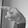
ASL letter: P